Phalaenopsis sumatrana

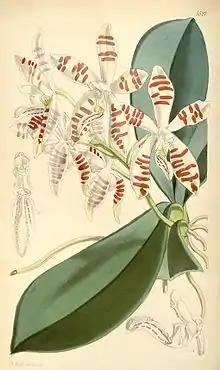
Illustration of "Phalaenopsis sumatrana" from Curtis's Botanical Magazine, vol. 91, 1865

"Phalaenopsis sumatrana" is a medium-sized, monopodial, epiphytic orchid. It has a short stem, usually singular, covered with large overlapping oval leaves. The flowers are mildly fragrant, with waxy or fleshy petals and sepals, and of somewhat variable color. They appear in the spring through fall, borne on stems (inflorecences) about 12" long, with bracts spaced along their length. From each of the bracts sprouts a single flower, with the multiple flowers lined up along the end of the inflorescence.